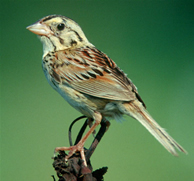
a very small bird with a mix of black grey and a reddish orange in its wings while the rest of it is grey.
this tiny bird has tinges of green throughout and brown and black otherwise
this bird is brown with white on it and has a very short beak.
small bird with small bill, its multiple colored green,brown,white.
a bird that has many colors of orange, yellow, black, redish patterns with a short white beak and long legs.
a short headed and beaked bird with brown and white feathers.
this bird has wings that are brown and has a white billa small brown bird, with stripes of black on its back and wings, with a short bill.
this bird is brown with white and has a very short beak.
this bird is brown with white and has a very short beak.
Species: Henslow Sparrow